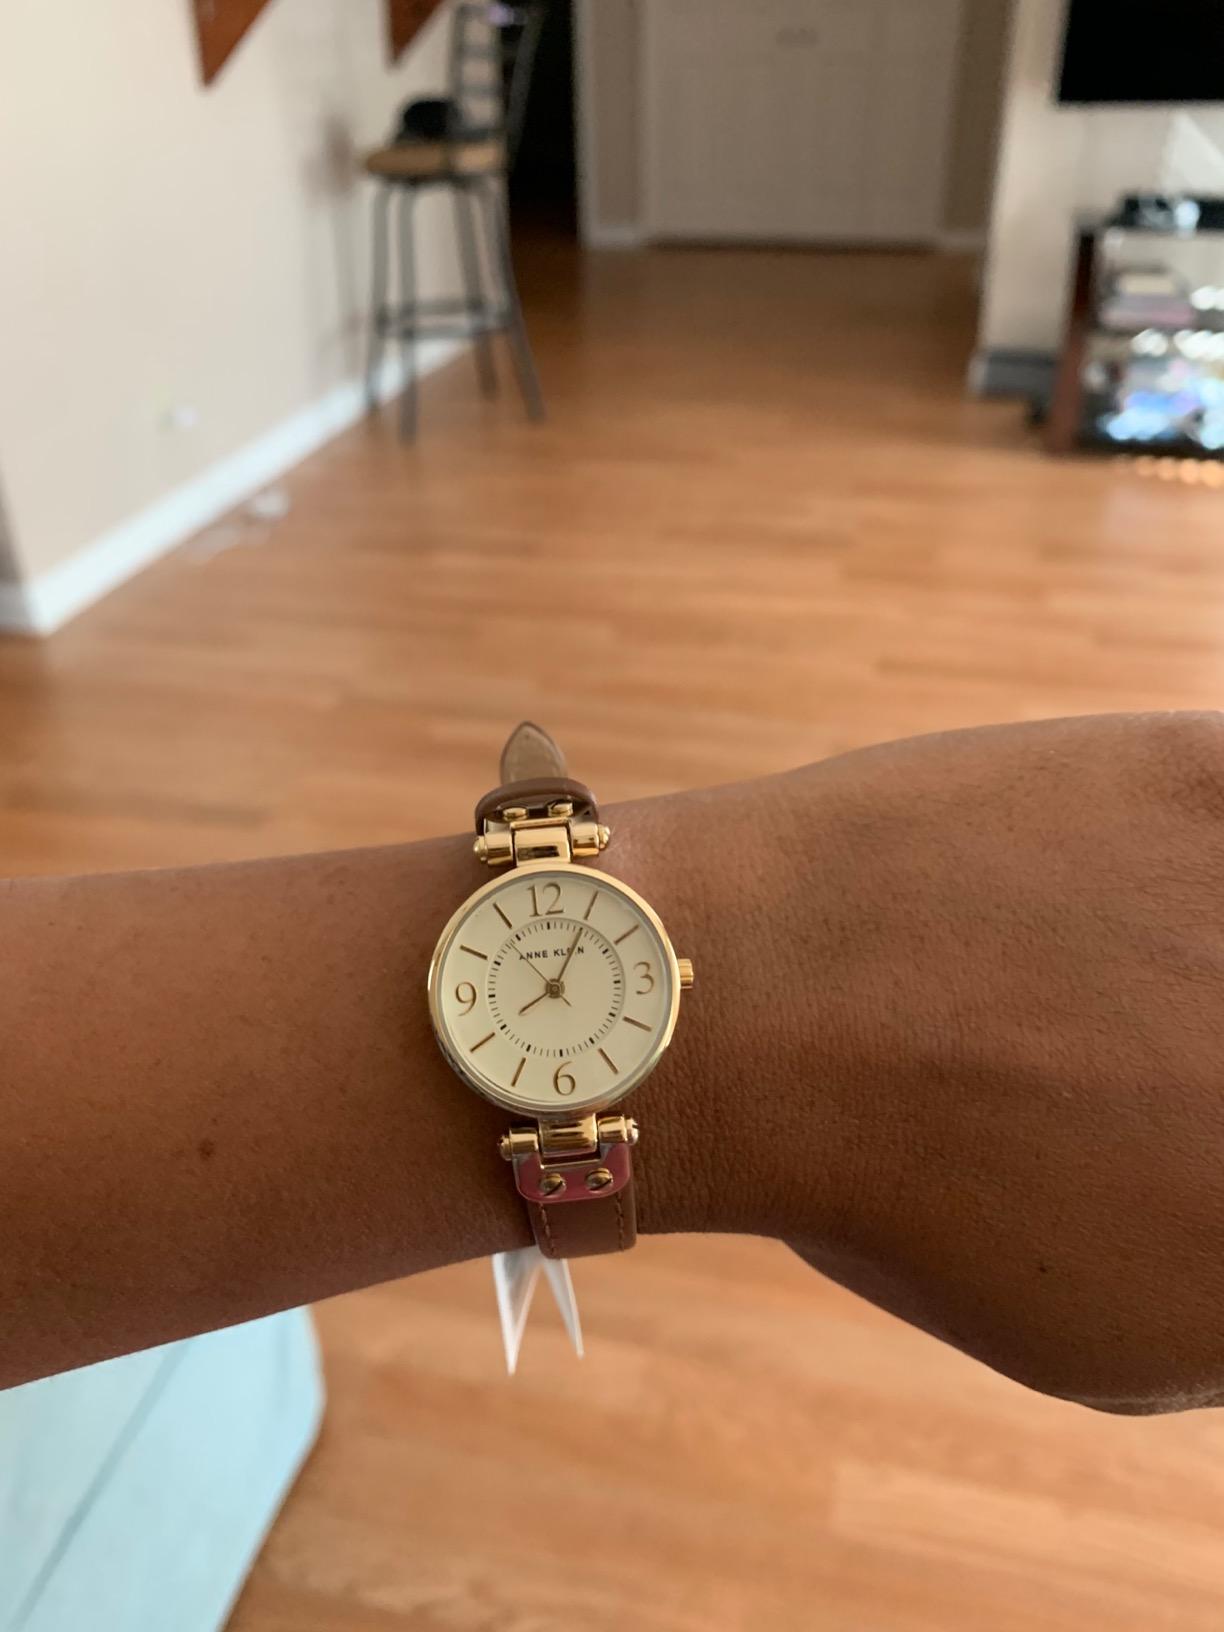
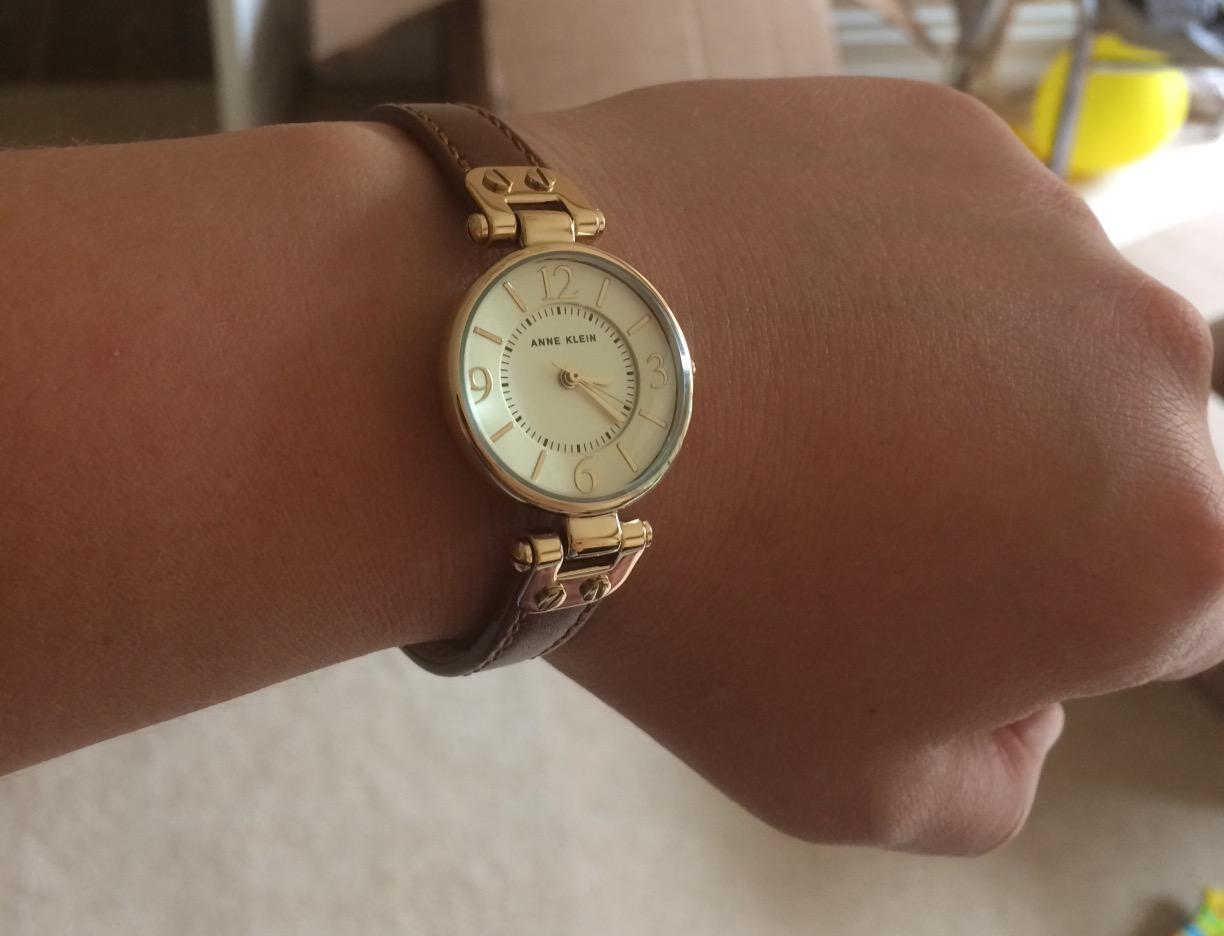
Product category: accessories_watch
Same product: yes